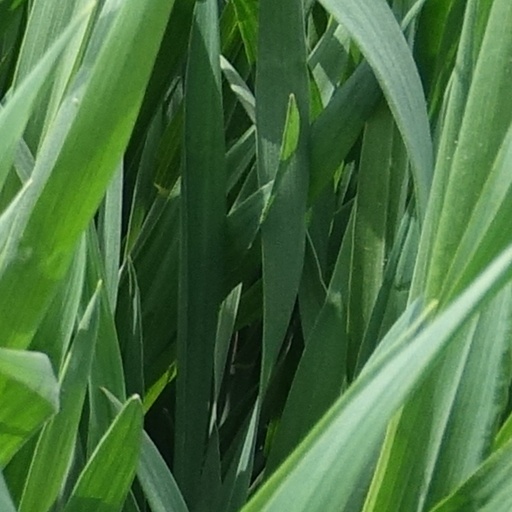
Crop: wheat